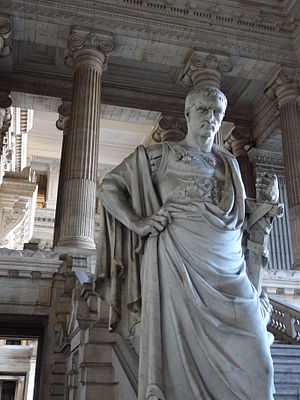
Ulpian
Ulpian, egentlig Domitius Ulpianus, var en af de fem store romerske jurister. Han stammede efter hans eget udsagn fra Tyrus.